Rahid Ulusel

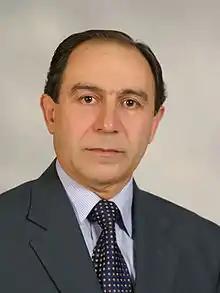

Rahid Ulusel (full name Rahid Suleyman Khalilov) is an Azerbaijani scientist, senior researcher at the Azerbaijan National Academy of Sciences, and professor at Western University (2005–2007).